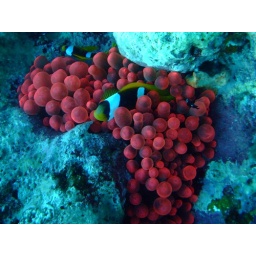
clown fish in the red